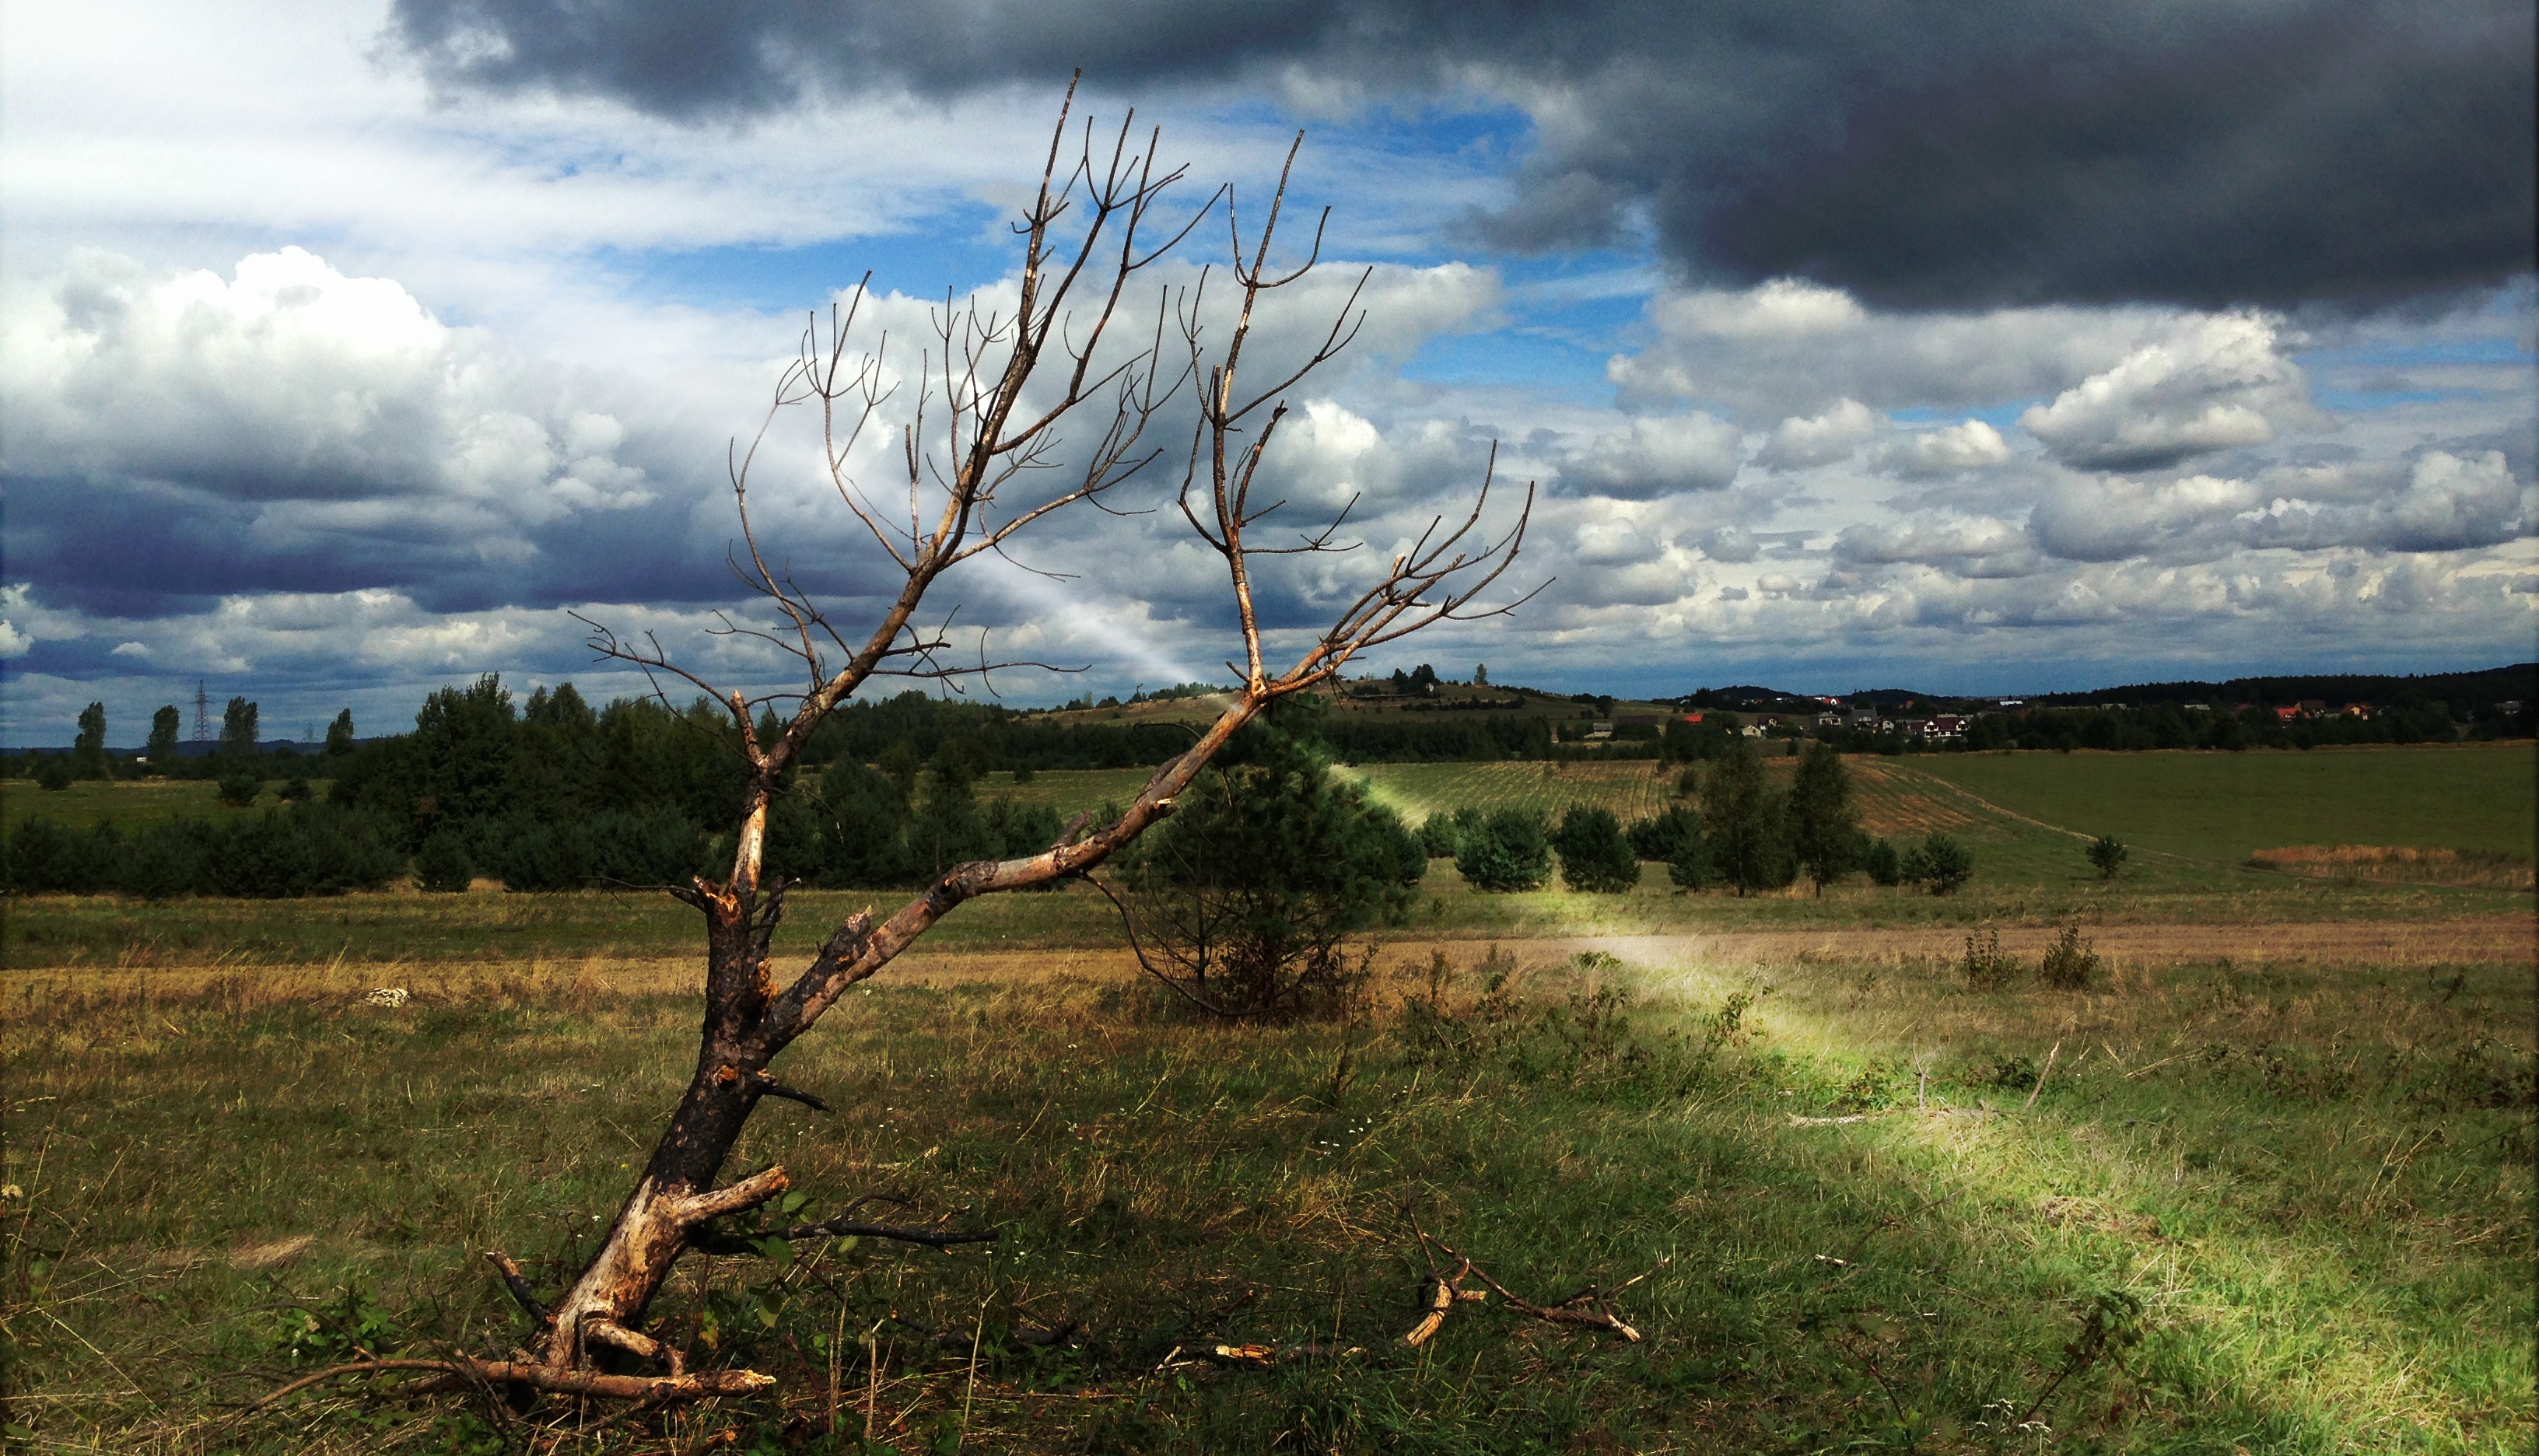
landscape, tree, nature, forest, grass, wilderness, branch, mountain, cloud, plant, sky, field, meadow, prairie, sunlight, morning, hill, flower, wind, agriculture, plain, clouds, grassland, poland, wetland, habitat, ecosystem, rural area, olkusz, natural environment, geographical feature, woody plant